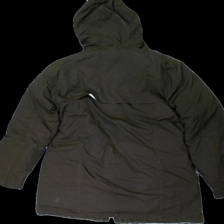
View: back
Type: Winter jacket
Category: Ladies
Brand: Polarn Och Pyret
Colors: Brown
Material: 100% nylone
Cut: Regular
Size: M
Season: Winter
Stains: Major
Damage: nopprig krage
Damage location: top center
Damage 2: fläckar
Damage 2 location: bottom left
Price range: <50
Recommended usage: Remake
Description: brun vinterjacka, nopprig i krage och fläck bak